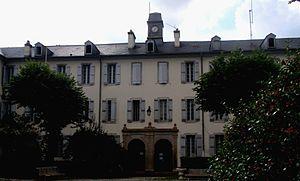
Ancien séminaire de Tarbes, XVIII ème siècle